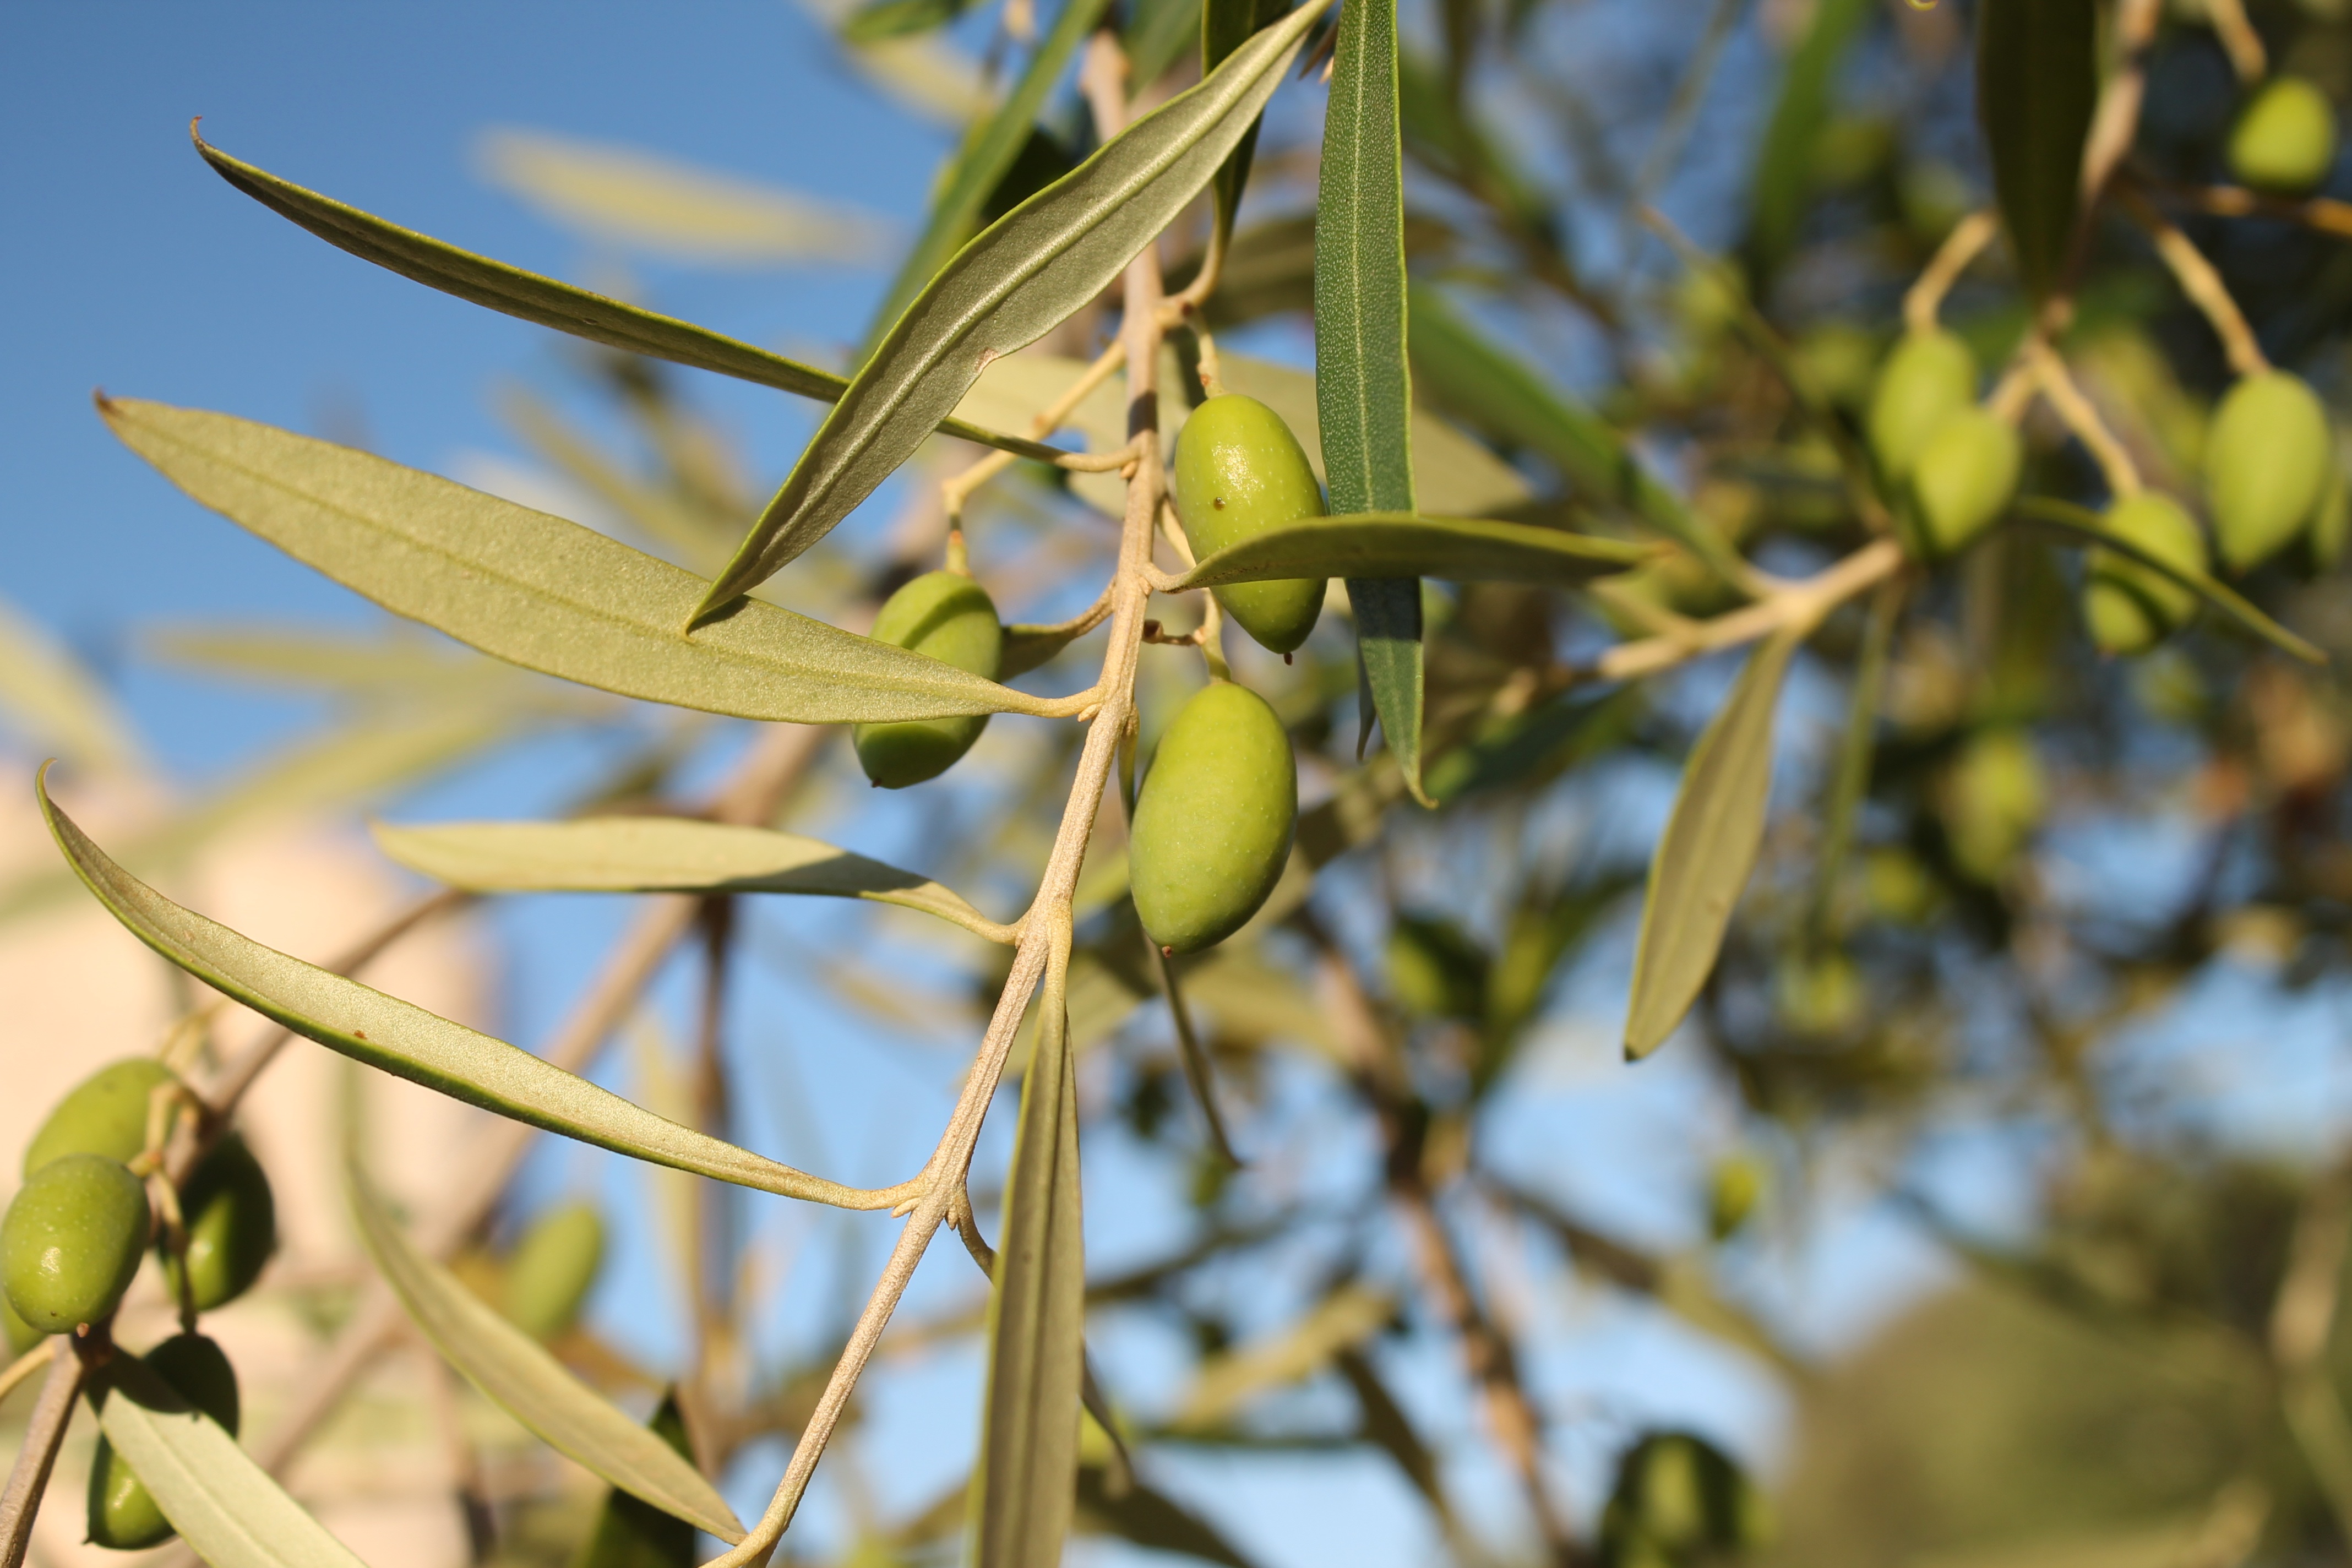
tree, branch, plant, fruit, leaf, flower, food, green, mediterranean, produce, crop, insect, italy, botany, yellow, flora, fauna, invertebrate, shrub, growing, olive, macro photography, olive tree, flowering plant, land plant